Charles River

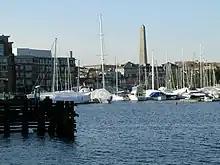
Sailboats moored on the Charlestown side of the Charles River with Bunker Hill Monument in the distance

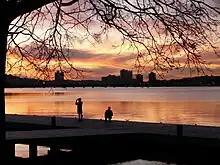
Sunset on the Charles River in December 2010

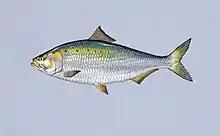
American Shad ("Alosa sapidissima")

As sewage, industrial wastewater and urban runoff flowed freely into the river from the surrounding city, the Charles River became well known for its high level of pollutants, gaining such notoriety that by 1955, Bernard DeVoto wrote in "Harper's Magazine" that the Charles was "foul and noisome, polluted by offal and industrious wastes, scummy with oil, unlikely to be mistaken for water." Fish kills and submerged vehicles were a common sight, along with toxic chemical plumes that colored parts of the river pink and orange. The Standells sang about the sorry state of the Charles in their 1965 song "Dirty Water".